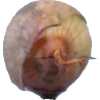
Label: onion